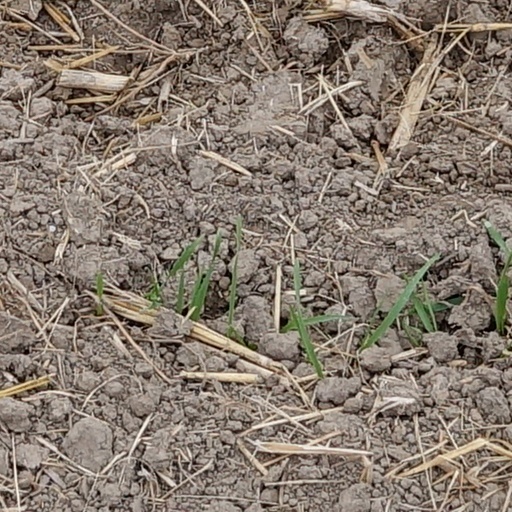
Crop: wheat